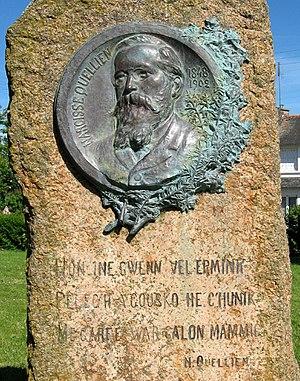
Narcisse Quellien
Paul Le Goff né le 1ᵉʳ avril 1883 à Saint-Brieuc et mort en 1915 à Boezinge est un sculpteur français.